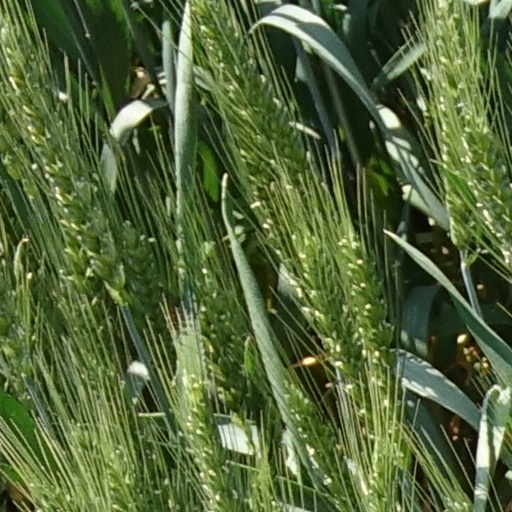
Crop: wheat